Chabacano metro station

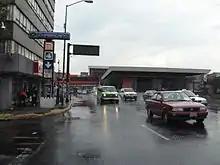

Chabacano is a metro transfer station in the Cuauhtémoc borough, in central Mexico City. It is situated along the Calzada de Tlalpan (Line 2), below Calle Juan A. Mateos (Line 8) and below Eje 3 Sur – Calzada Chabacano (Line 9). The station serves three (neighborhoods), Ampliación Asturias, Obrera, and Vista Alegre. The station was named after the avenue of the same name, which once had several apricot trees. Its pictogram features the silhouette of an apricot. means "apricot" in Mexican Spanish; in other regions, it means "tacky" or "vulgar".